Rorschach Hafen railway station

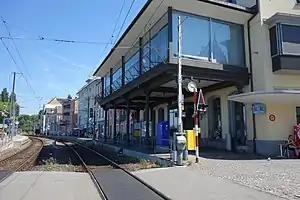
The station building in 2019

Rorschach Hafen railway station is a railway station in Rorschach, in the Swiss canton of St. Gallen. It is located on the Lake line of Swiss Federal Railways. It is adjacent to a ferry terminal with service to Lindau and Wasserburg am Bodensee across Lake Constance.